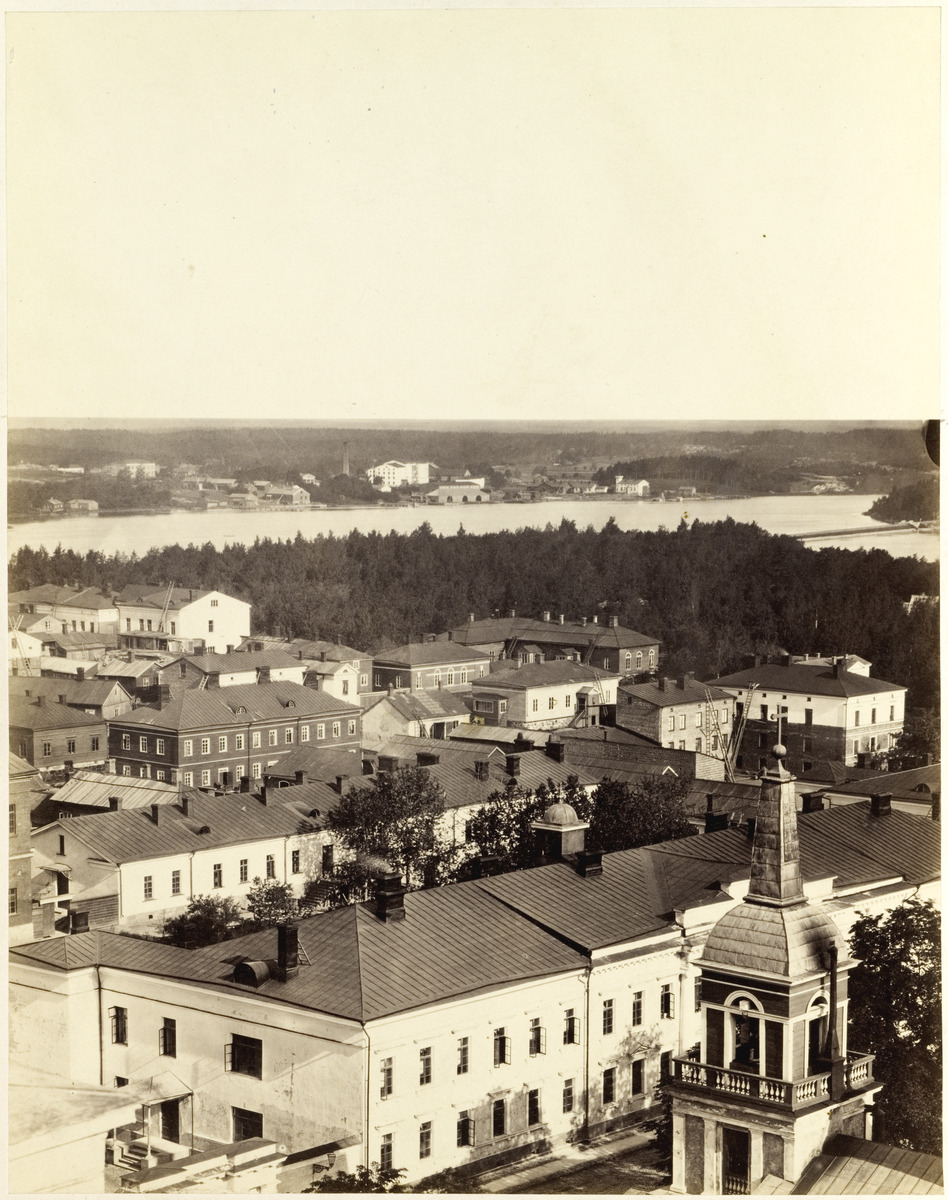
Panoraama Nikolainkirkon tornista luoteeseen, kuva 10
sisällön kuvaus: Panoraama Nikolainkirkon tornista luoteeseen, kuva 10. Etualalla Pyhän kolminaisuuden kirkko ja venäläinen sotilassairaala, arkkitehti C. L. Engel 1827 ja 1823-24. mustavalkoinen
Kuvaaja: Hoffers, Eugen, valokuvaaja
Ajankohta: kuvausaika 1866
Paikka: Suomi, Uusimaa, Helsinki, Kluuvi Helsinki
Aiheet: kirkot, sairaalat, kadut, tiilirakennukset, puurakennukset